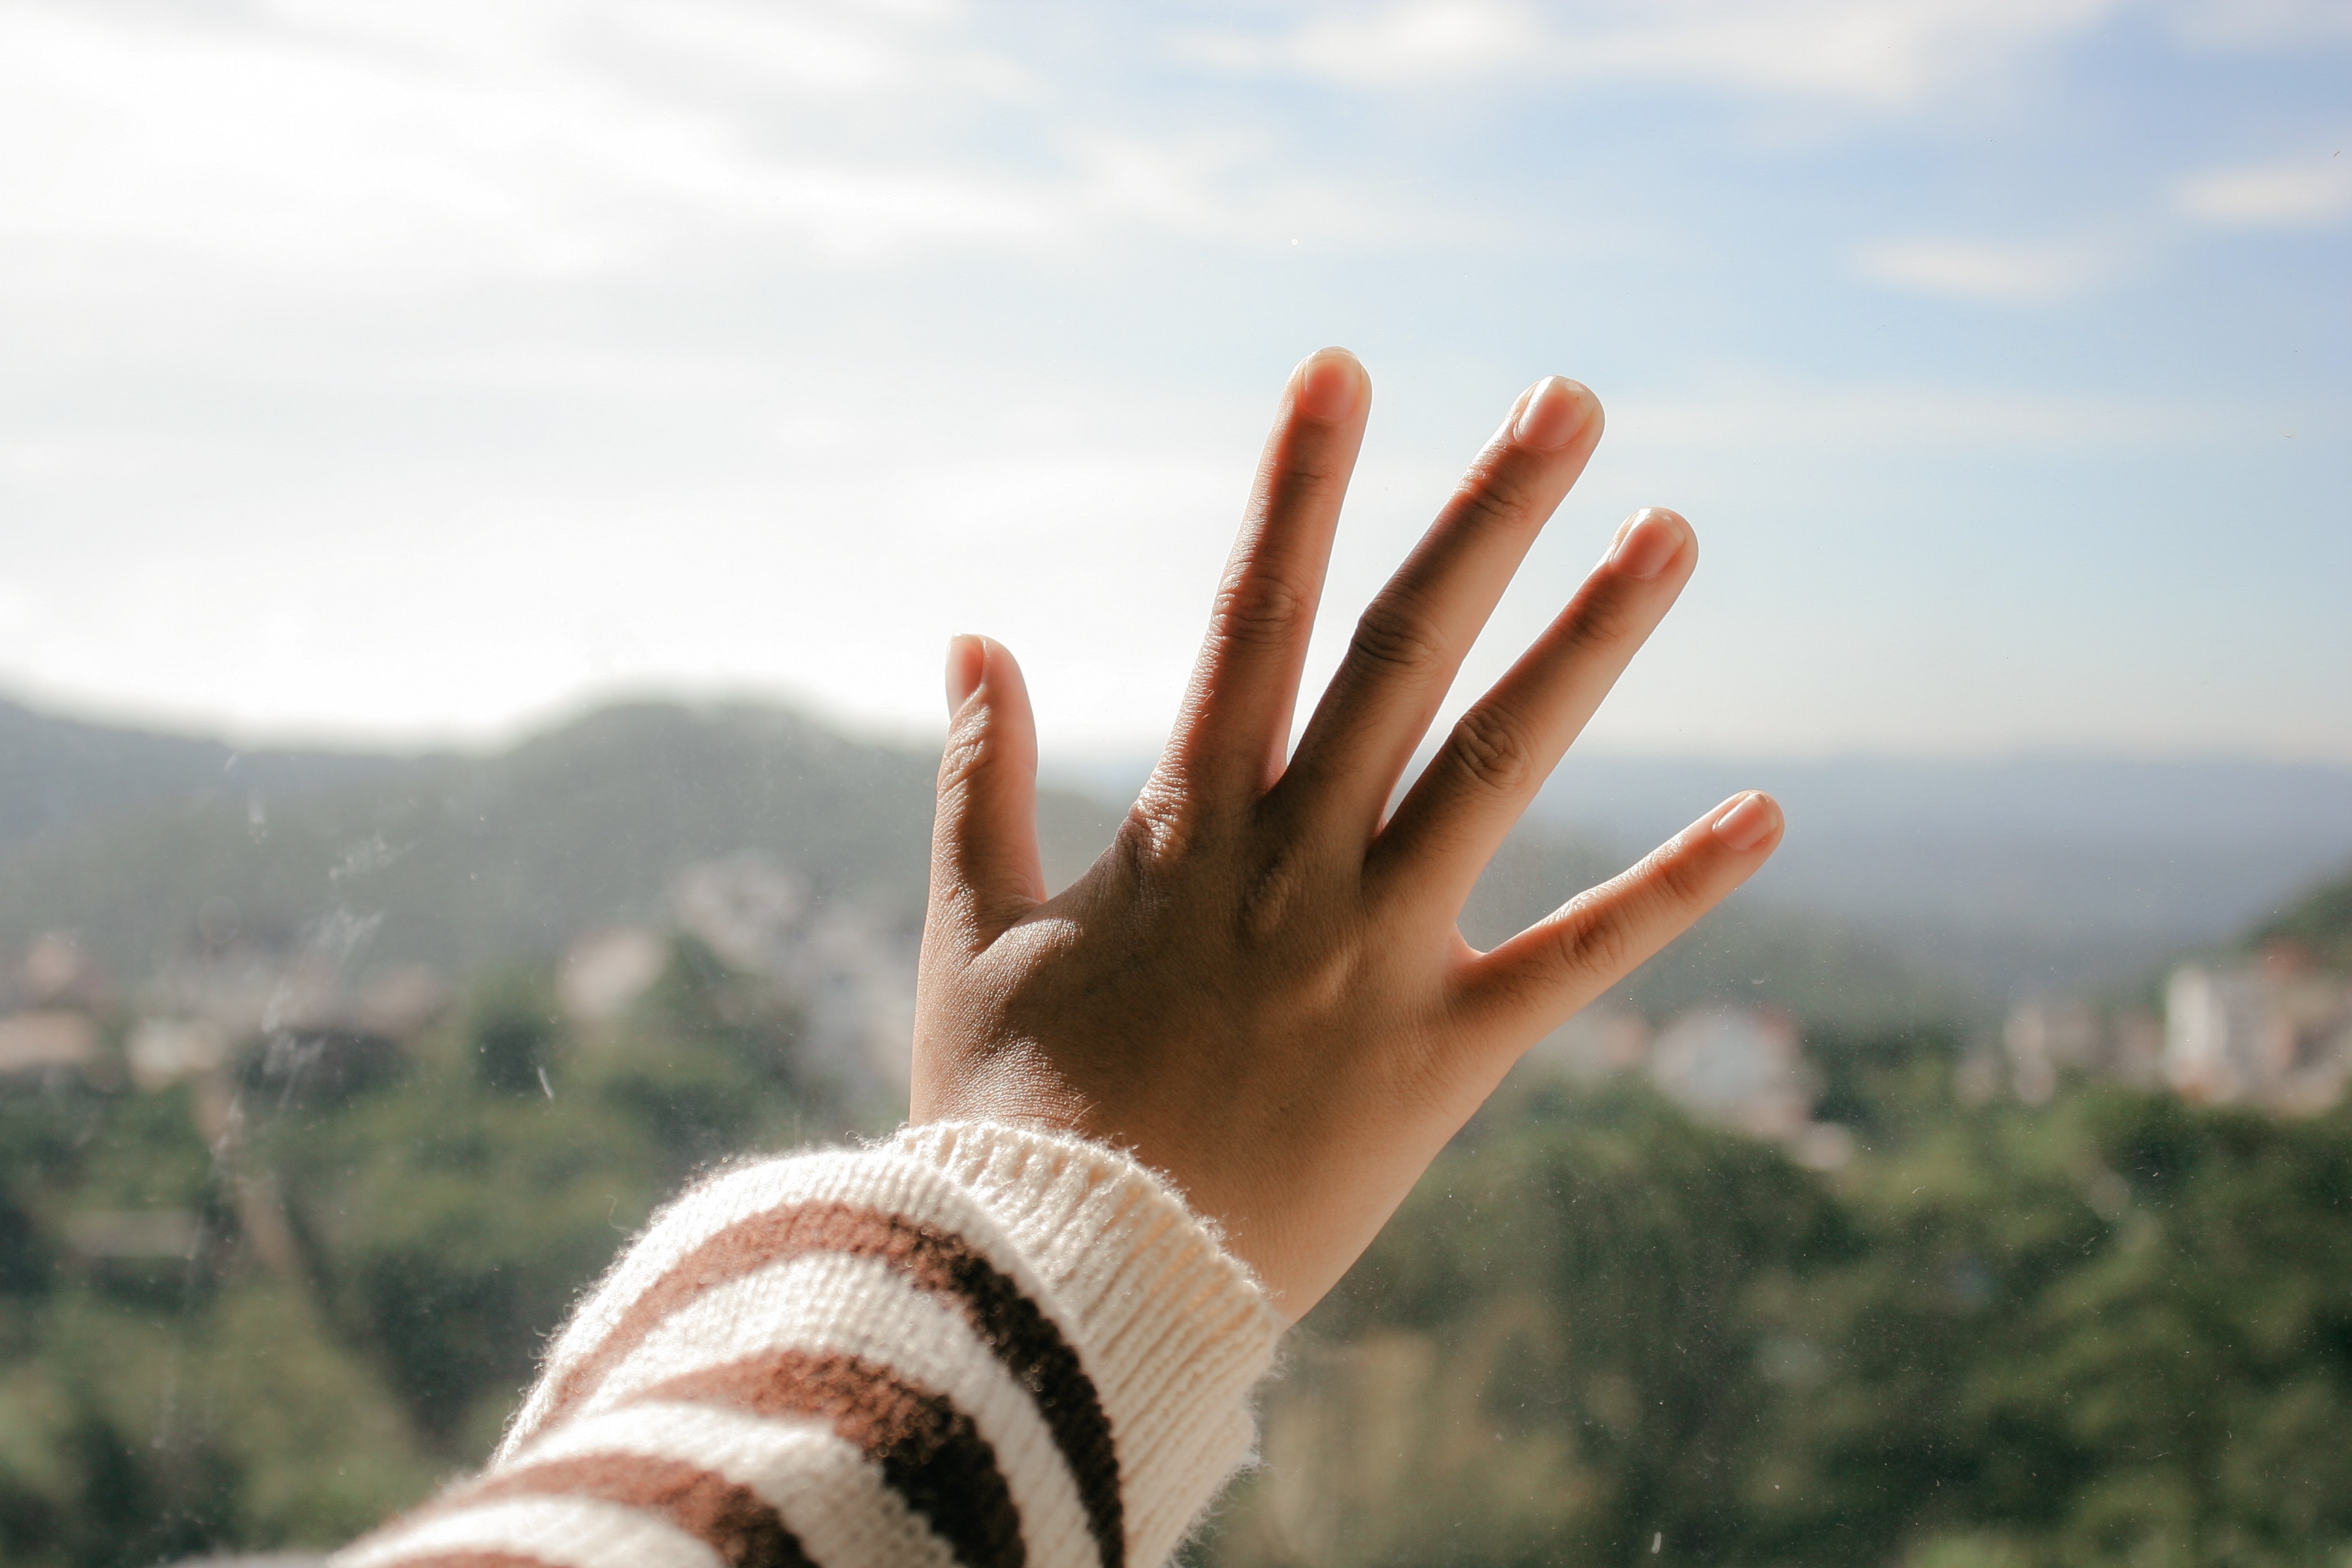
sky, hand, finger, cloud, grass, nail